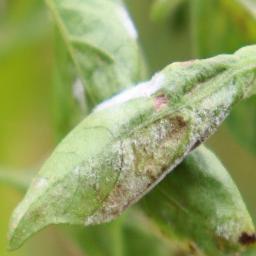
Label: powdery mildew